Bizarro

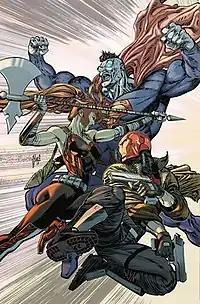
Bizarro with Red Hood and Artemis on the variant cover of "Red Hood and the Outlaws" (vol. 2) #22 (July 2018). Art by Guillem March.

In 2016, DC Comics implemented another relaunch of its books called "DC Rebirth", which restored its continuity to a form much as it was prior to "The New 52".